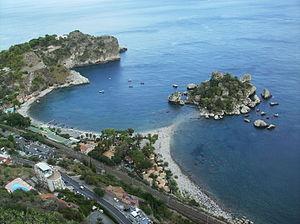
La province de Messine est une province italienne, en Sicile. Sa capitale provinciale est Messine.